95th Aero Squadron

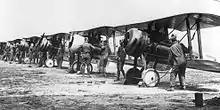
95th Squadron Nieuport 28s at Croix de Metz Aerodrome, June 1918

On 31 March, the 95th moved to Epiez Aerodrome. Again, the squadron found itself at a new field that was primarily mud, and for the next month, the men of the squadron were put to work doing construction and erecting tents and hangars. On 8 April, seven of the squadron's planes were transferred to the 94th Aero Squadron, which was being transferred to Croix de Metz Aerodrome, near Toul. By the end of the month, the 95th was also being prepared to move to Toul, and on 4 May it also moved. On 5 May, the 95th was organized, along with the 94th Aero Squadron into the 1st Pursuit Group.